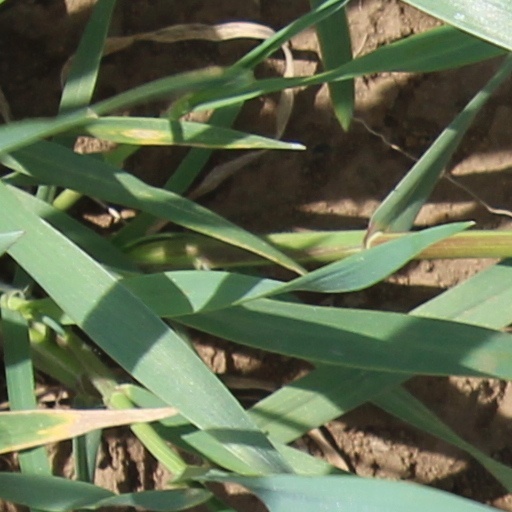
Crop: wheat